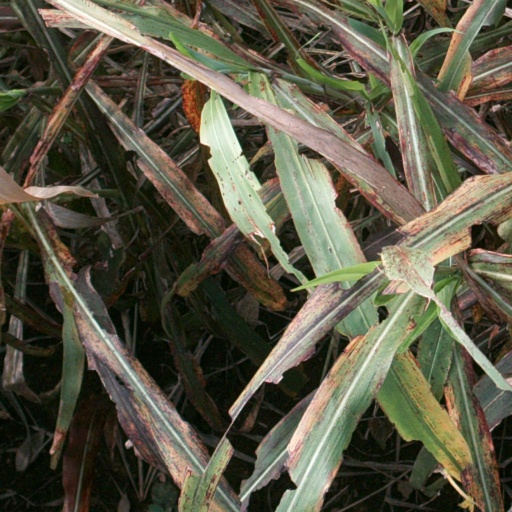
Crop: sorghum